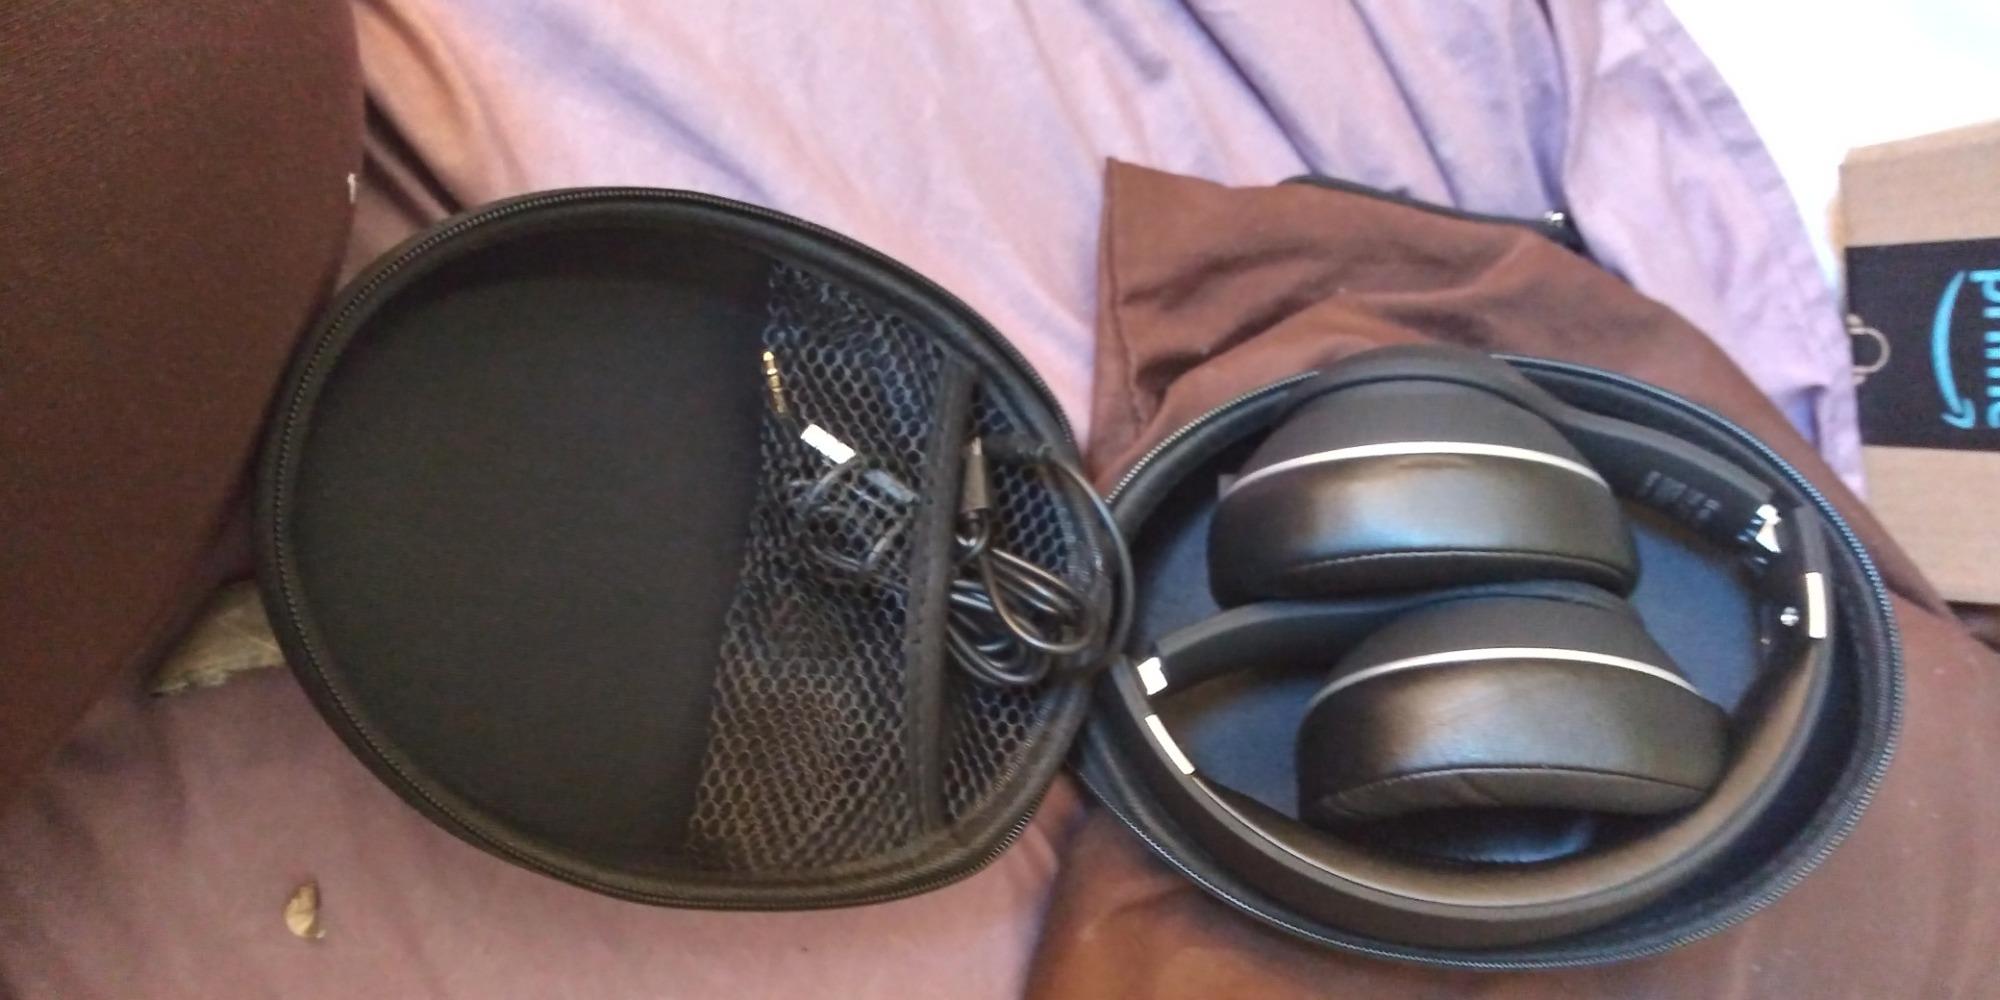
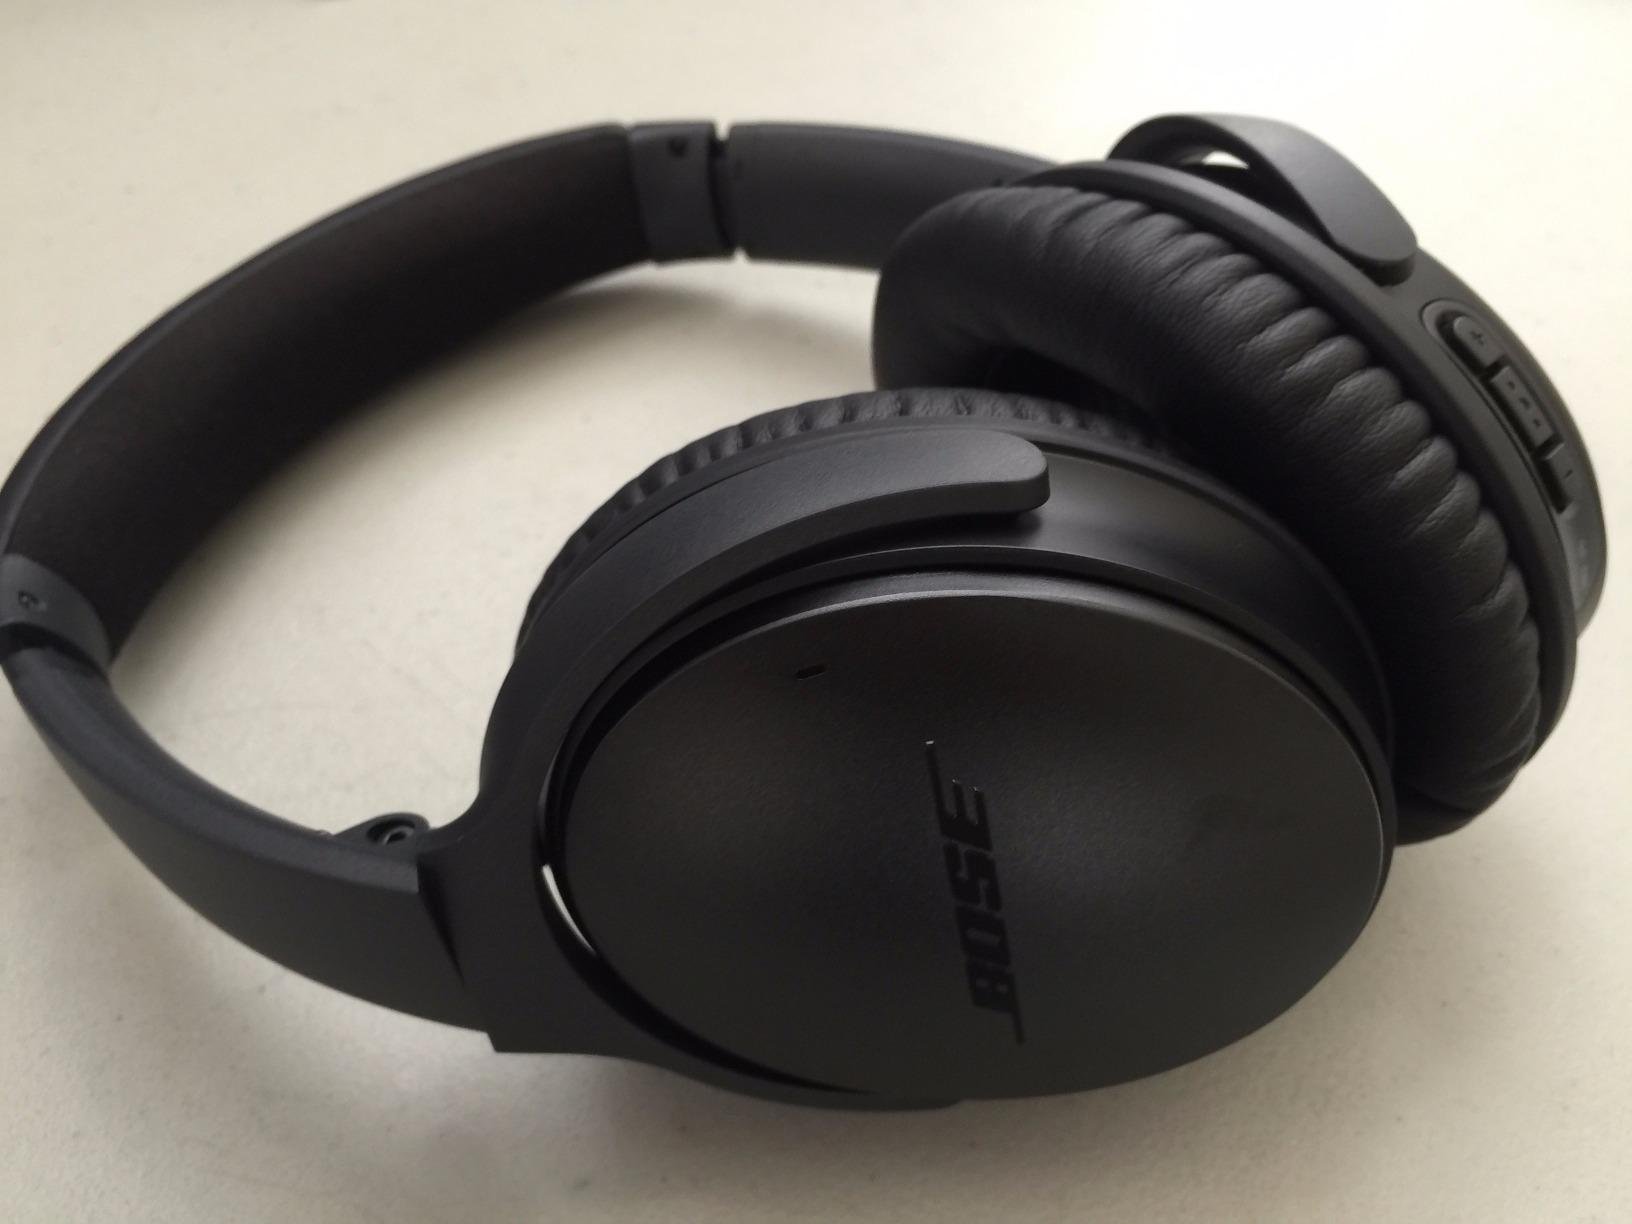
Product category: headphones
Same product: no